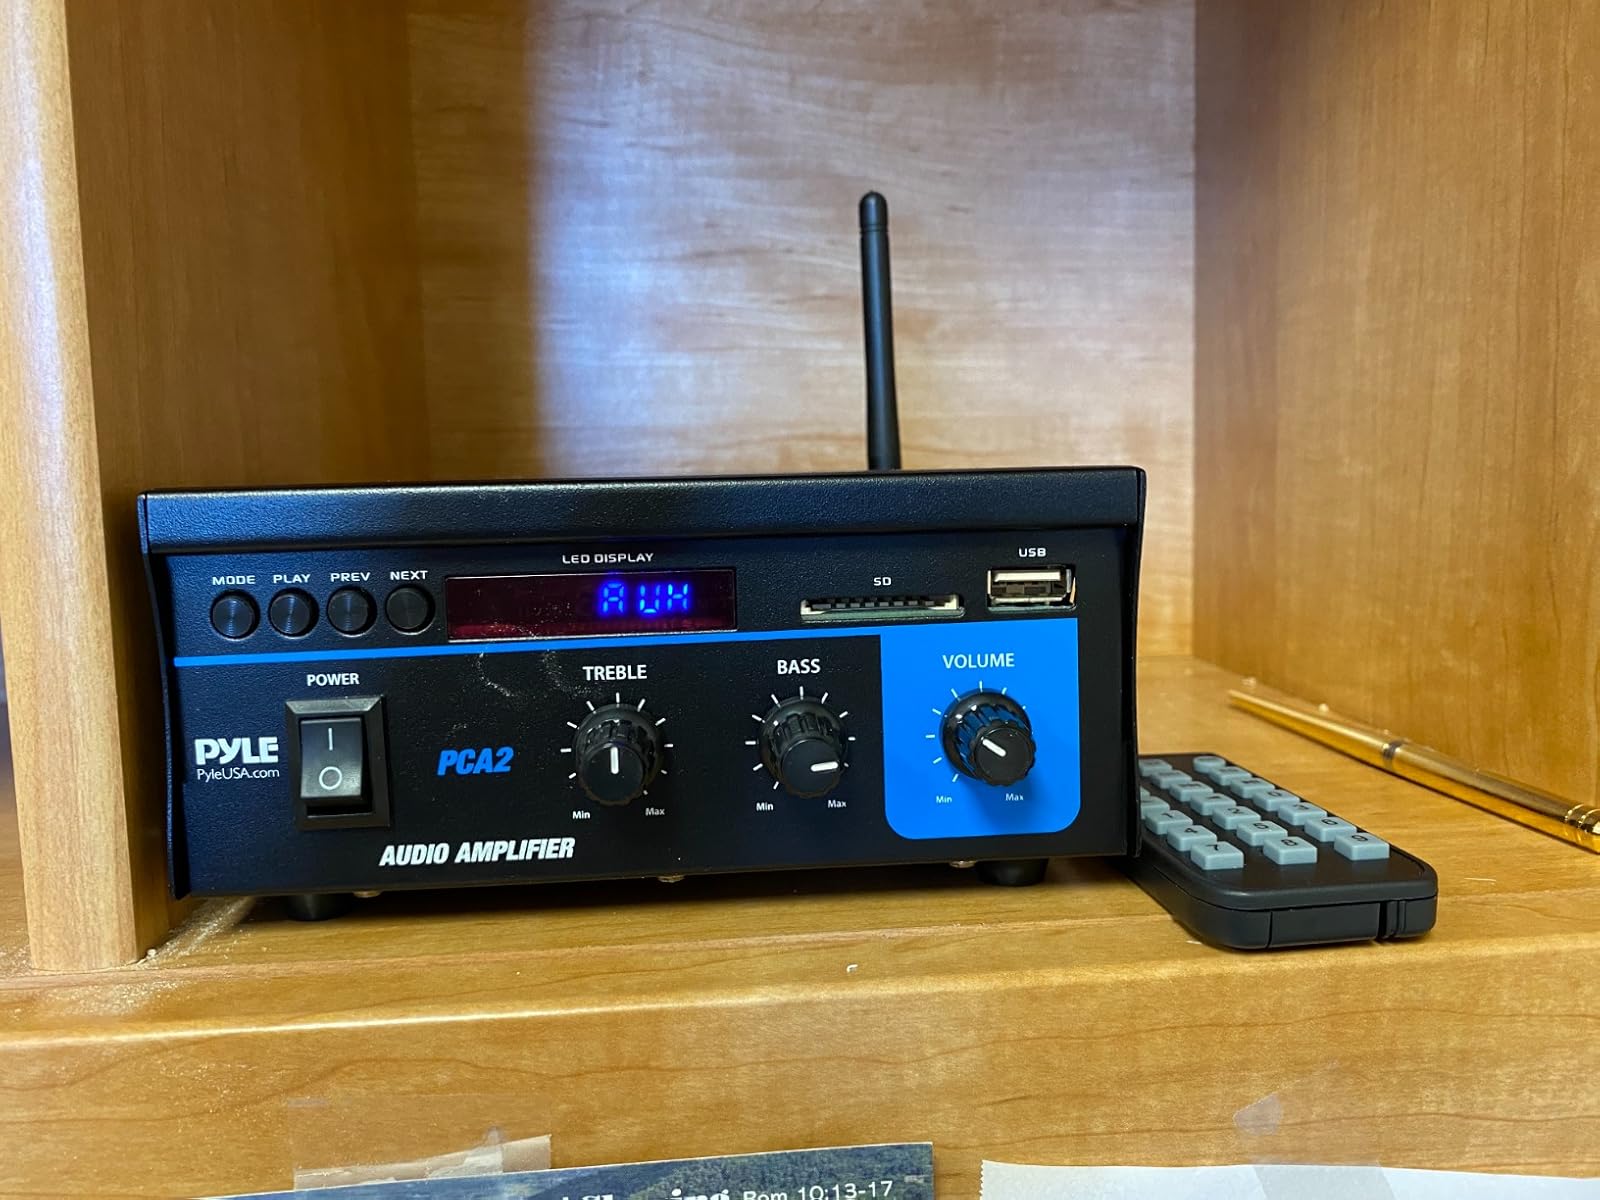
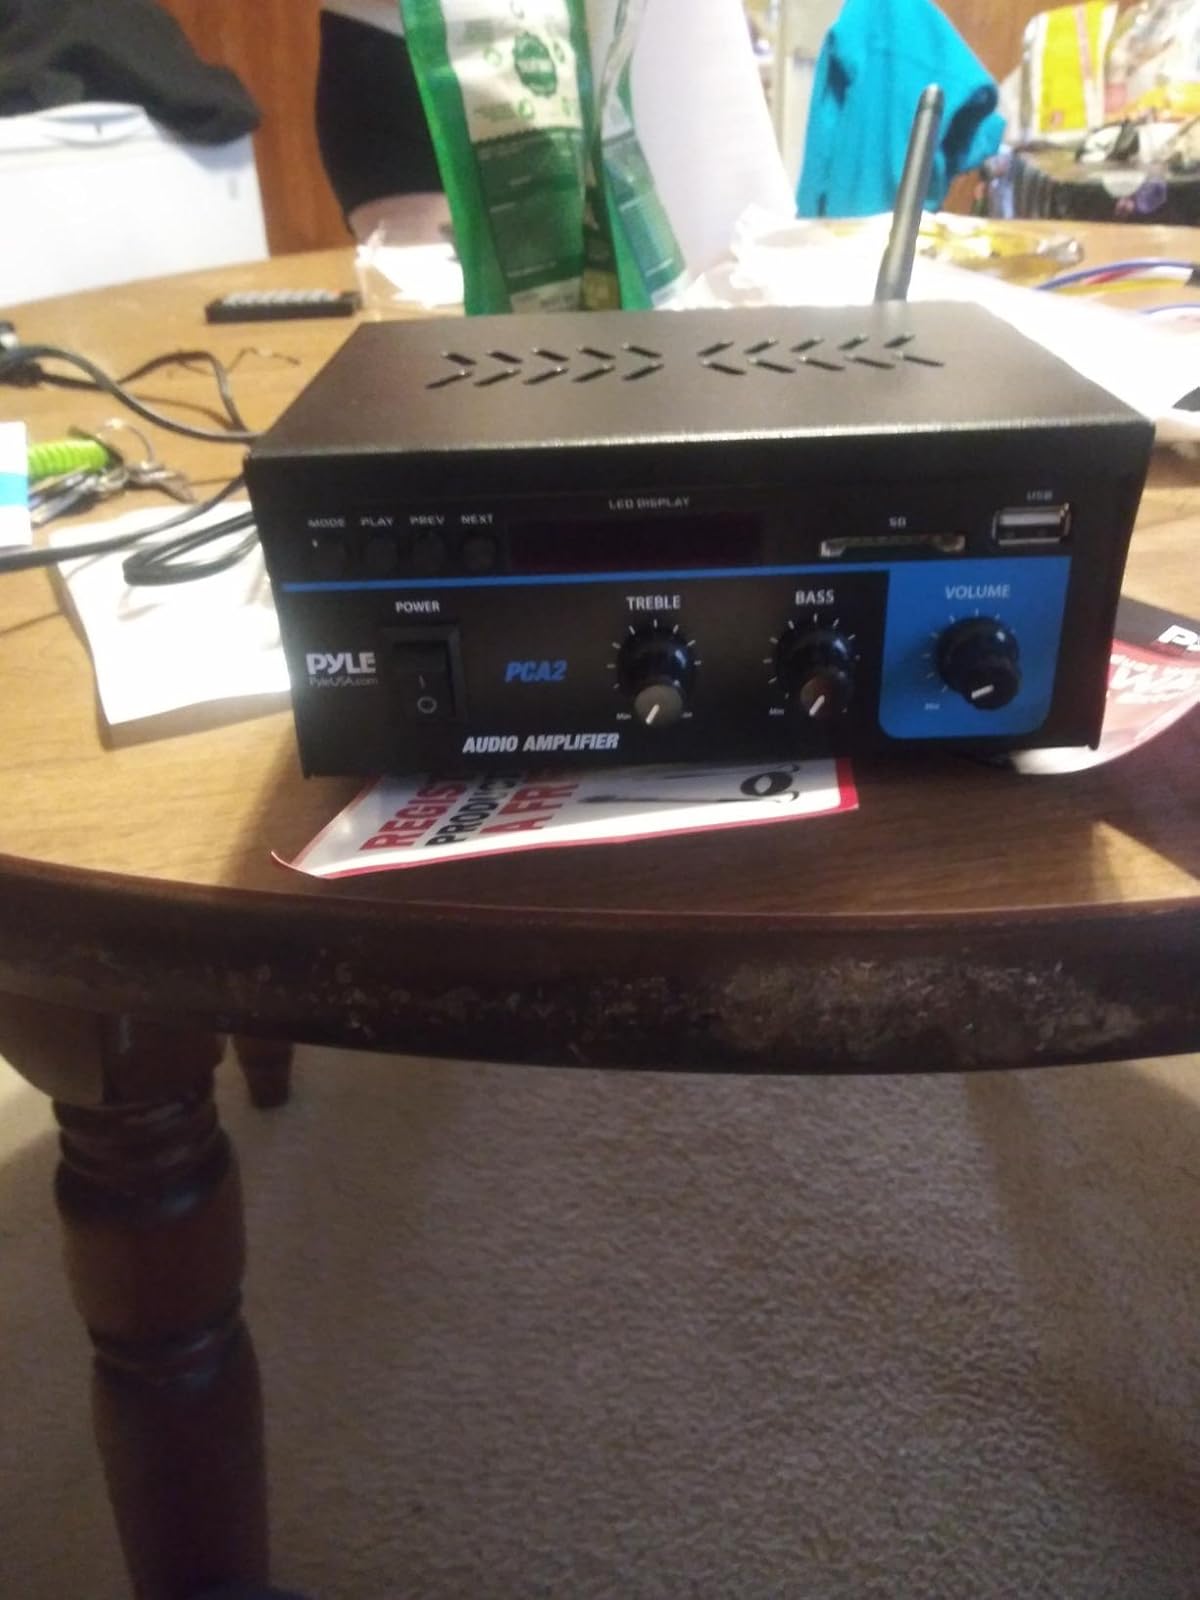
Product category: speaker
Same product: yes